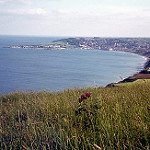
Label: sea